A House on the Bayou

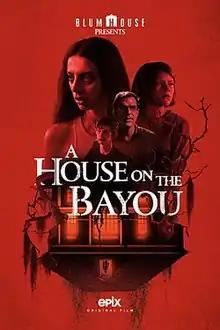
Official release poster

A House on the Bayou is a 2021 American horror film written and directed by Alex McAulay. It stars Paul Schneider, Angela Sarafyan, Jacob Lofland, Lia McHugh, Doug Van Liew, and Lauren Richards. Jason Blum serves as an executive producer through his Blumhouse Television banner.